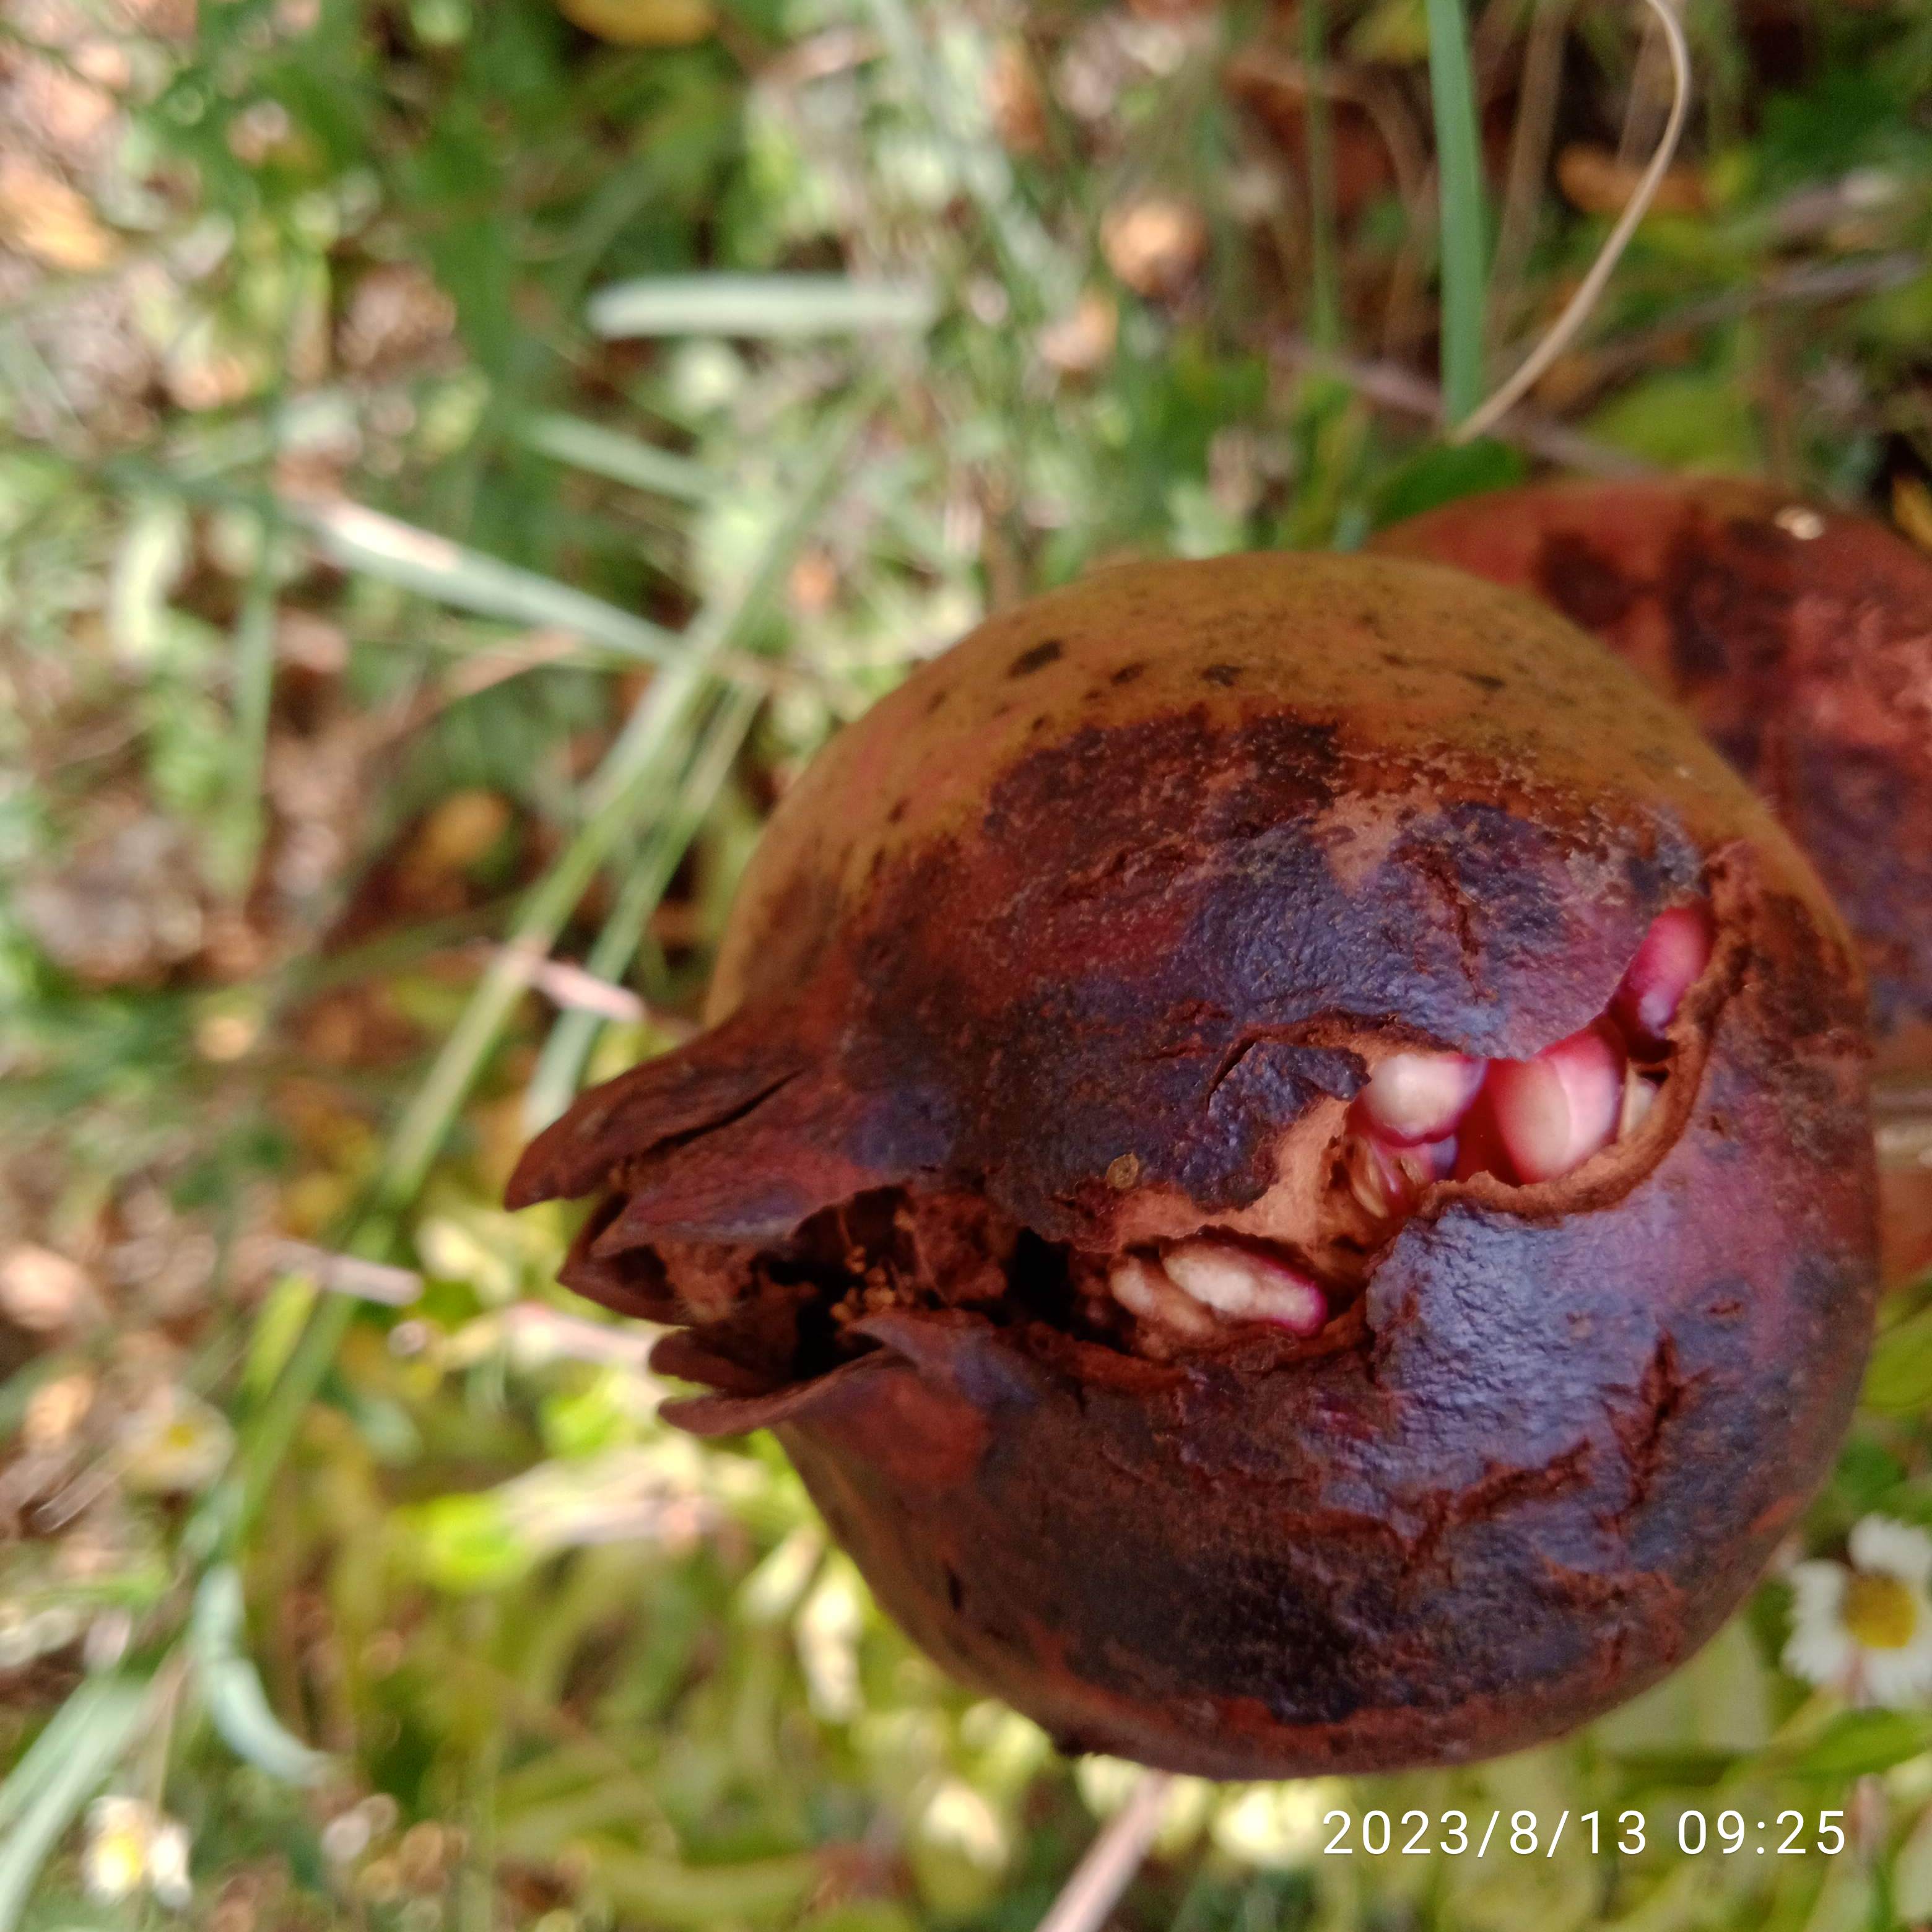
Label: Bacterial_Blight